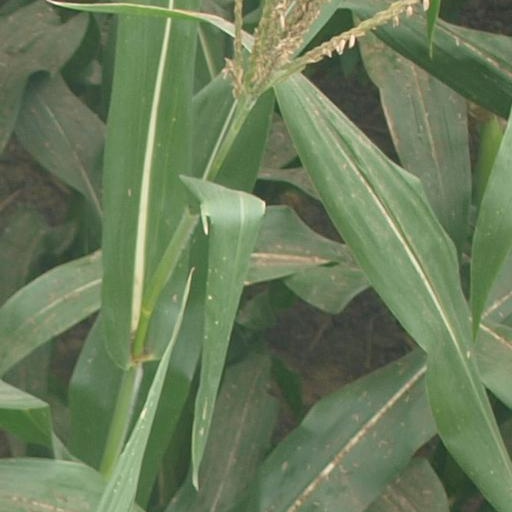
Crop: maize; corn